Amphorina pallida

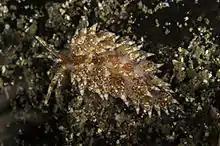
The nudibranch "Amphorina pallida", Gulen Dive Resort, Norway.

This species was described from Cullercoats, England. It has been reported from Eastport, Maine; Iceland, the Barents Sea and the Atlantic coast of Europe from Norway south to the Mediterranean Sea.